Sarah Bezra Nicol

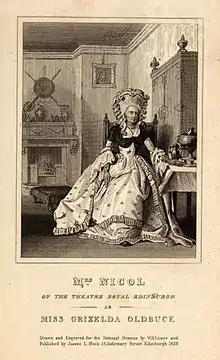
1823 engraving of Mrs Nicol

Sarah Bezra Nicol (died 1834 or after) was a British actress who became known for playing older women character roles in Edinburgh.